Standing Stone Trail

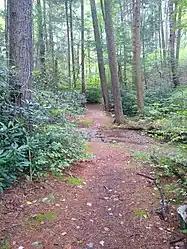

At 10.0 miles the trail walks briefly along US Route 522 near the village of Burnt Cabins, then continues north through some farm fields. After a crossing of Little Aughwick Creek, the trail enters State Game Lands 81 and begins a lengthy climb to the top of Blacklog Mountain. The trail follows the top of this ridge for about the next nine miles, and then descends into an agricultural valley. At 19.8 miles the trail follows PA Route 475 for a short distance through the village of Meadow Gap, then follows paved residential roads to the west, including a road bridge over Aughwick Creek, until turning onto PA Route 994 and walking through the village of Three Springs at 24.7 miles. The trail then turns back to the north and enters State Game Lands 99, climbing to the top of Jacks Mountain for another lengthy ridgetop walk. At 33.7 miles the trail reaches Butler Knob shelter, followed about one mile later by a fire tower. At 36.3 miles the trail reaches a talus slope with a vista called Hall of the Mountain King, followed by a side trail that leads briefly to another talus slope and vista called the Throne Room. The trail then enters State Game Lands 71 and descends off of Jacks Mountain, walking through the village of Mapleton. At 46.1 miles, in the center of Mapleton, the trail briefly joins PA Route 655 and uses the road bridge over the Juniata River.